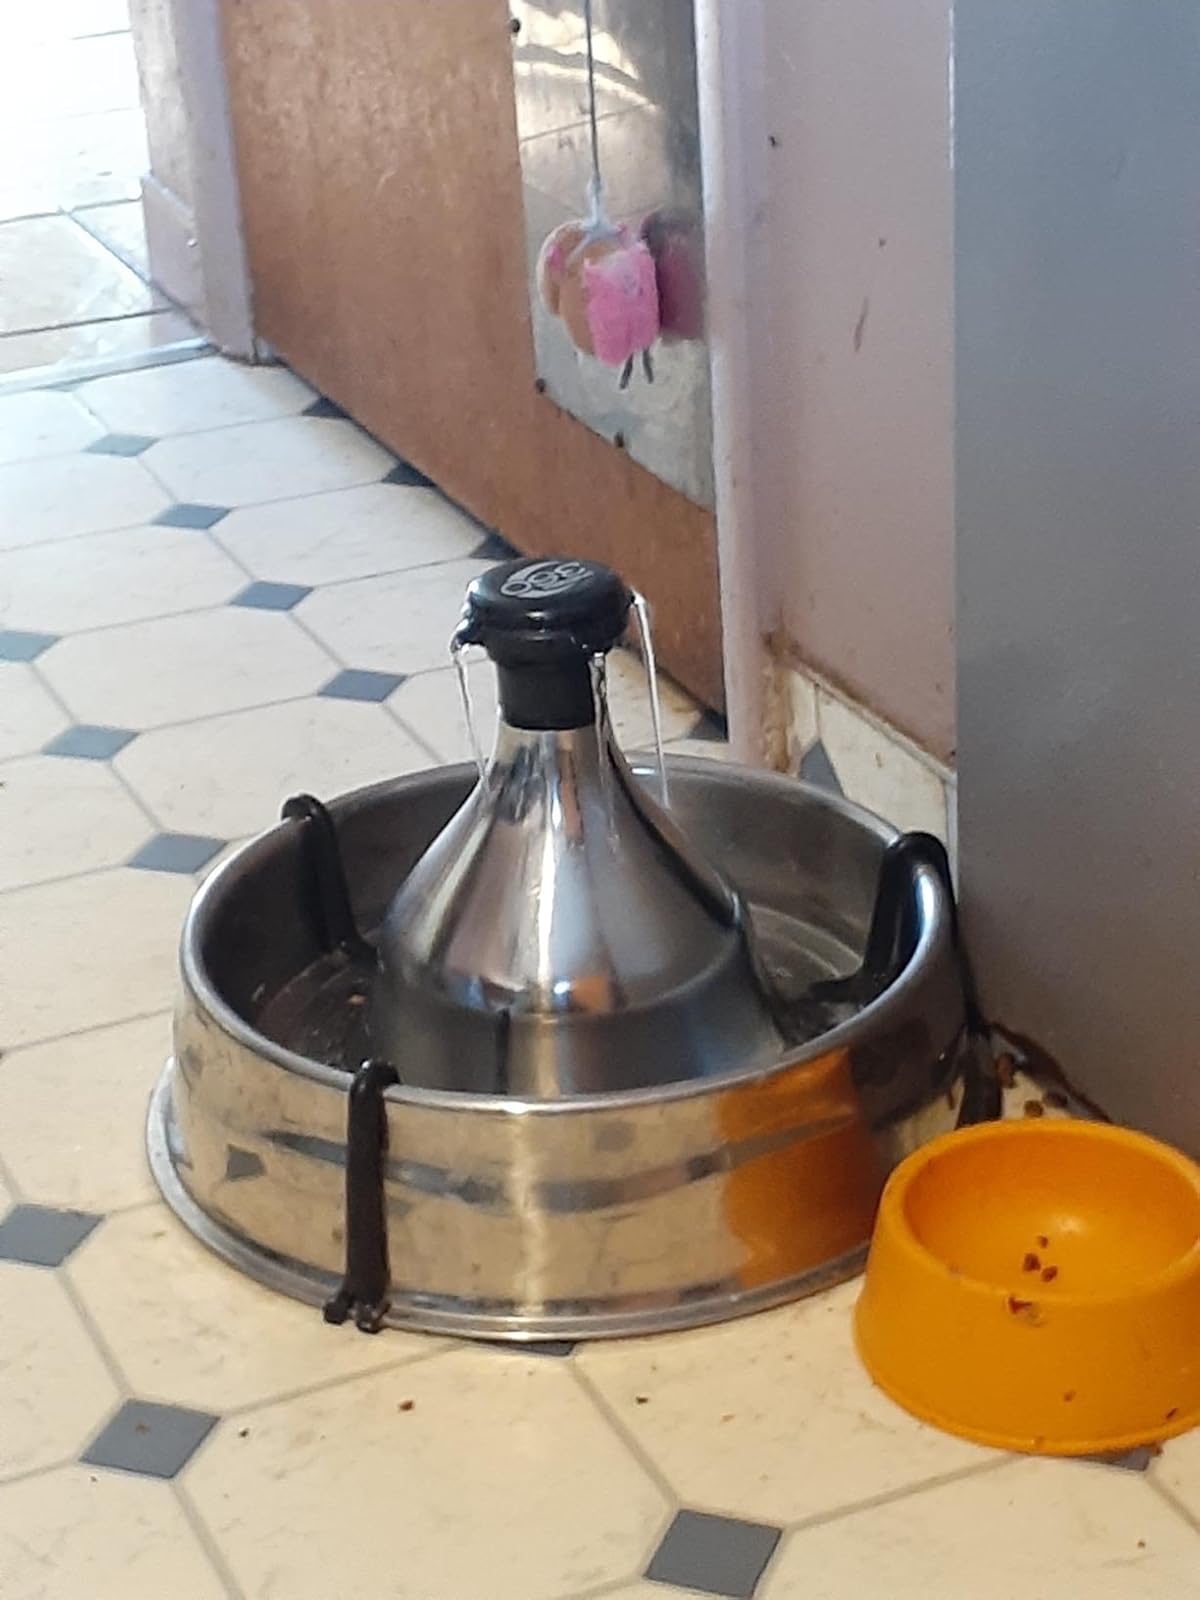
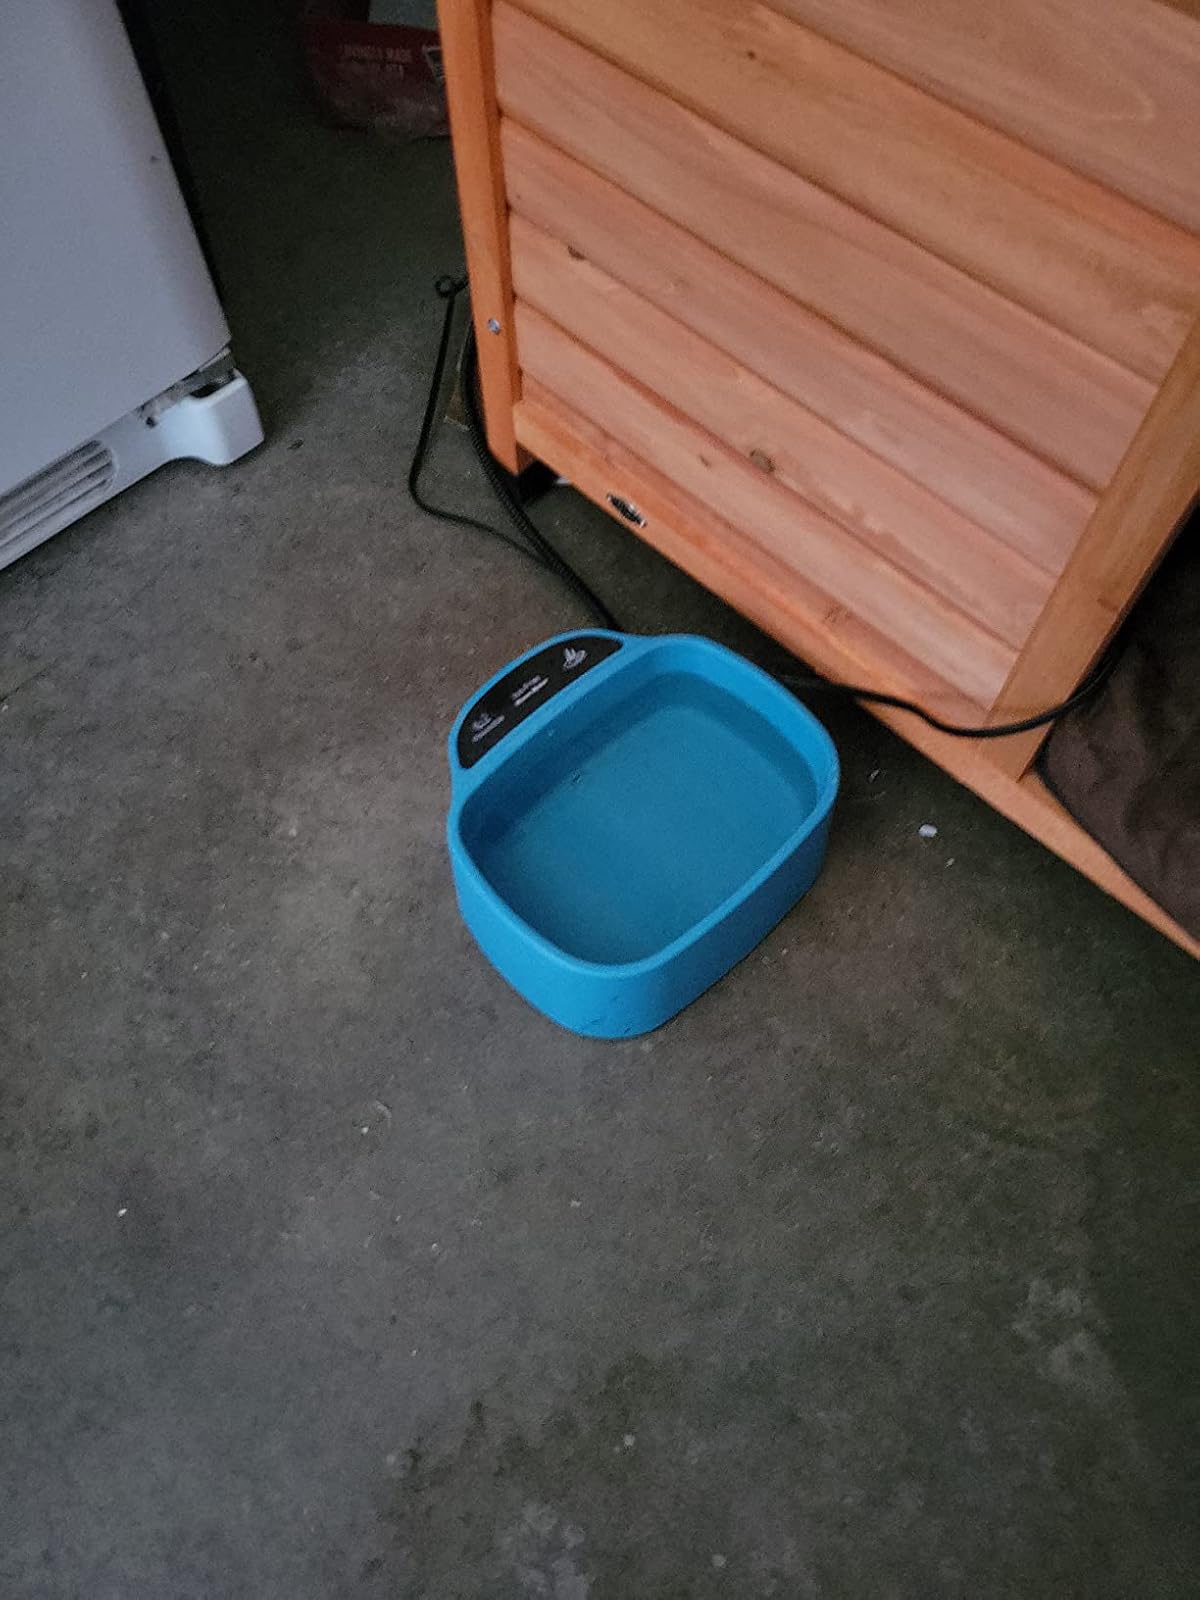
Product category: items_bowl
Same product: no